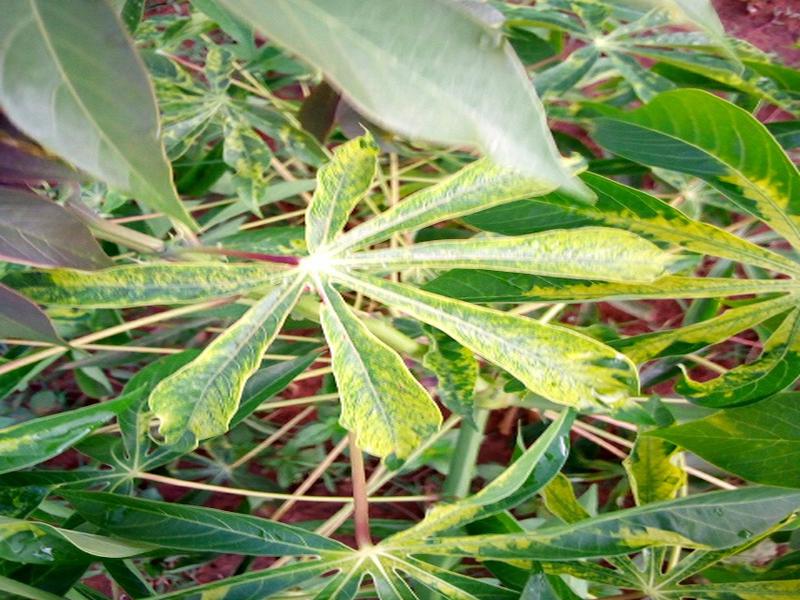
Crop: cassava
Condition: mosaic_disease